Alice Havers

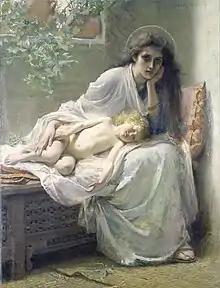
"But Mary kept all these things and pondered them in her heart" (1888)

Alice Mary Celestine Havers, married name Alice Mary Morgan (1850 – 26 August 1890 London), was an English painter and illustrator.